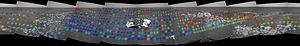
Abondance de l'hématite autour du site d'atterrissage du robot Opportunity sur Mars, estimée grâce aux données du spectromètre infrarouge Mini-TES, le 11 mars 2004. Les taches bleues représentent une absence d'hématite, alors que les zones rouges symbolisent une teneur de 20
Mars Exploration Rover est une mission double de la NASA lancée en 2003 et composée de deux robots mobiles ayant pour objectif d'étudier la géologie de la planète Mars et en particulier le rôle joué par l'eau dans l'histoire de la planète. Les deux robots ont été lancés au début de l'été 2003 et se sont posés en janvier 2004 sur deux sites martiens susceptibles d'avoir conservé des traces de l'action de l'eau dans leur sol. Chaque rover ou astromobile, piloté par un opérateur depuis la Terre, a alors entamé un périple en utilisant une batterie d'instruments embarqués pour analyser les roches les plus intéressantes :